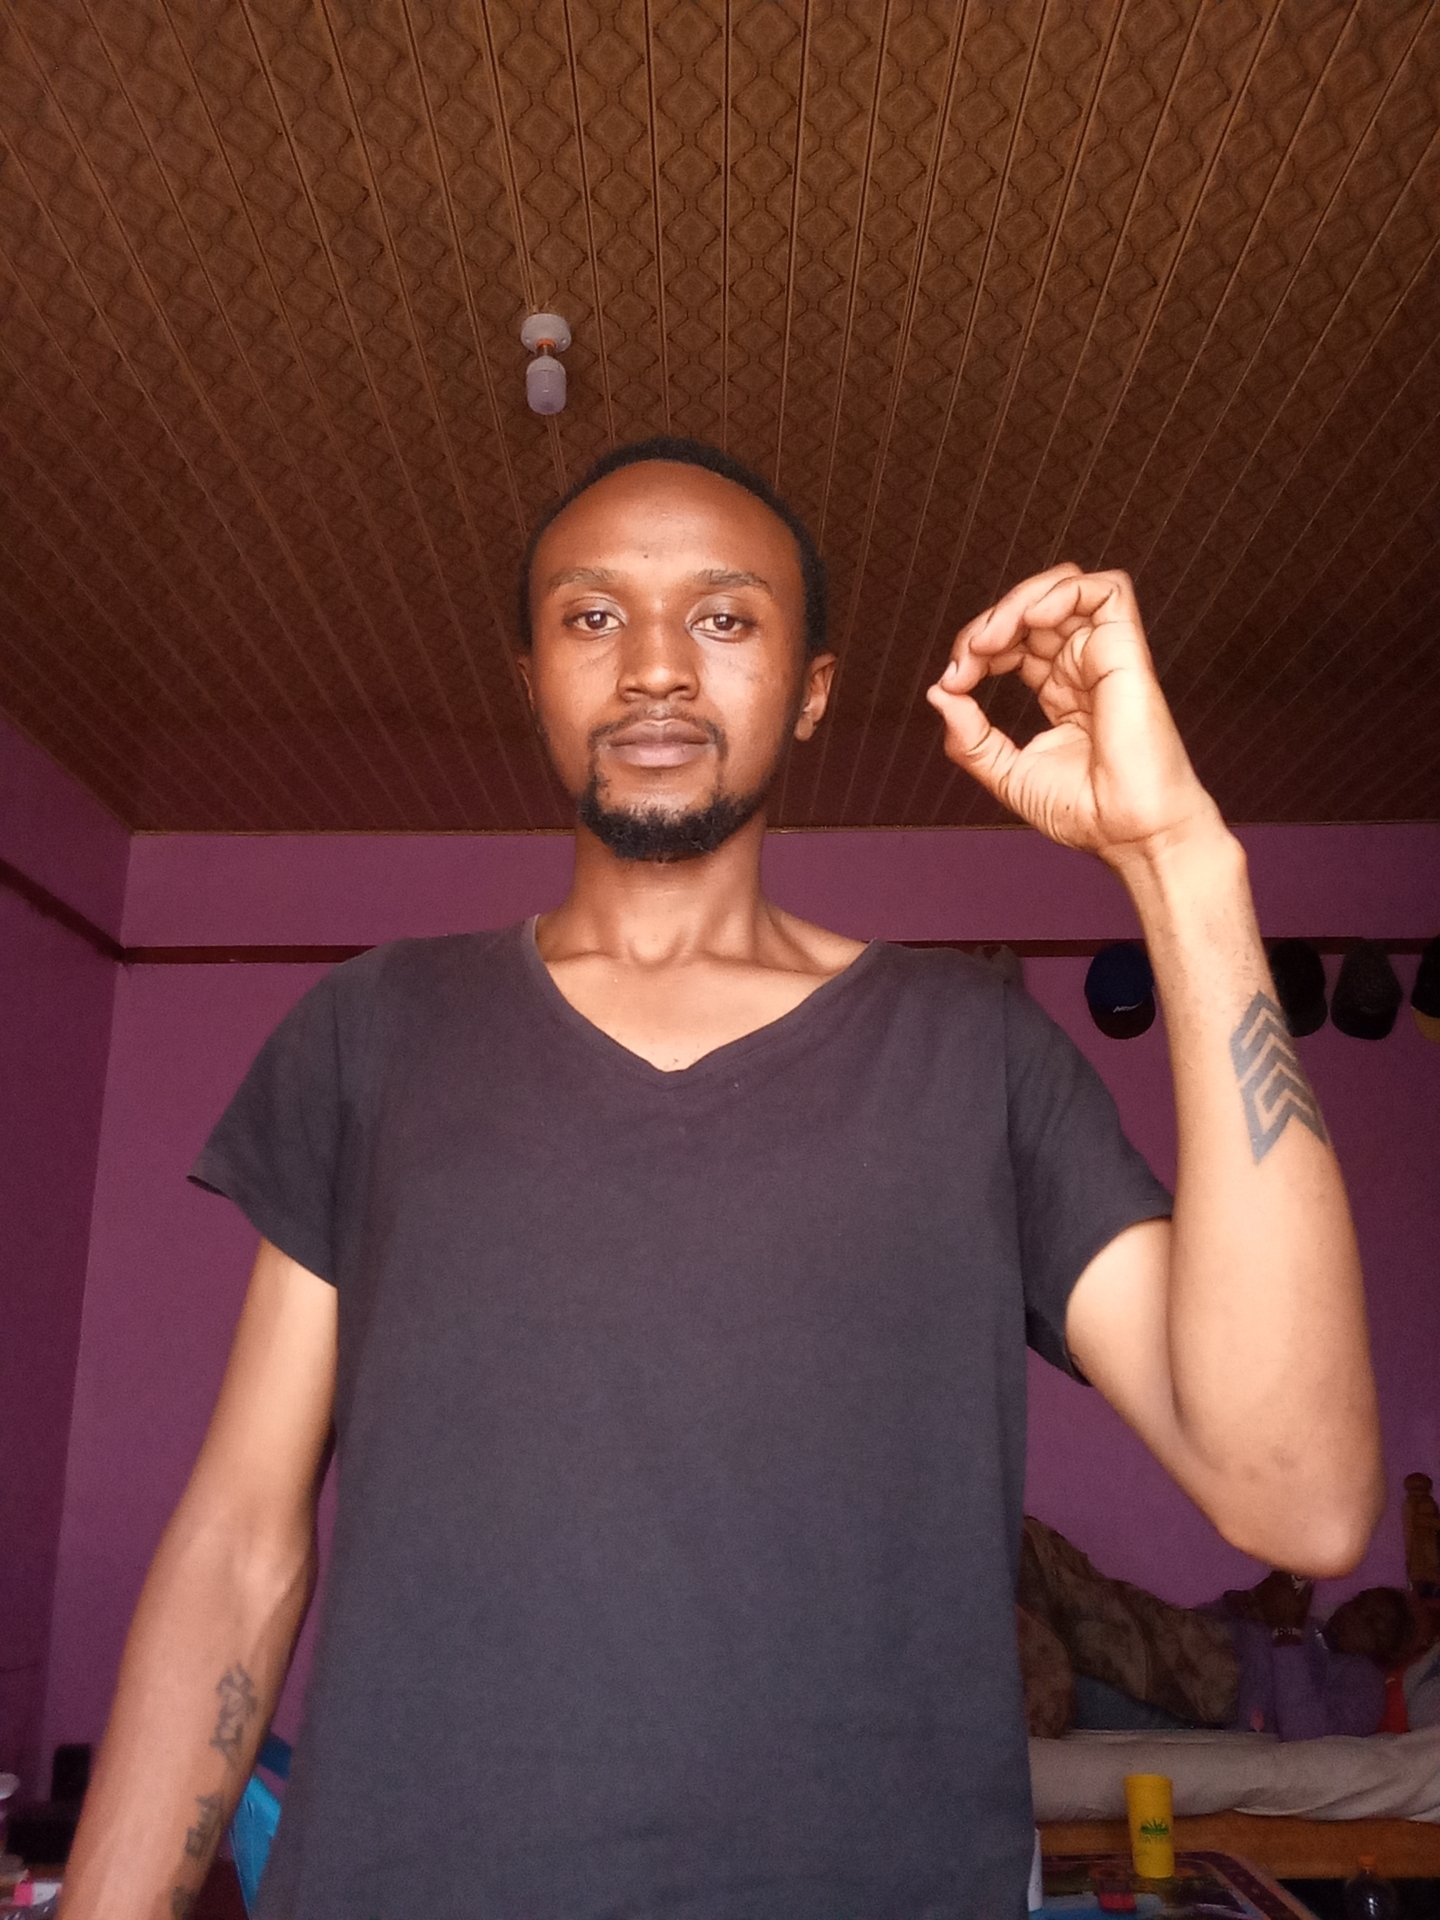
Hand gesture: grip